Yasuko Onuki

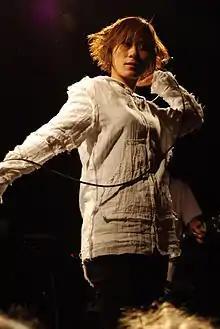
Onuki performing in 2008

Yasuko Onuki (often known simply as Yako, Yasuko or Yasuko O.) is the singer from Japanese band Melt-Banana, which she founded in 1991. She has a frantic chirping and yelping vocal style which is an important part of Melt-Banana's unique sound. She writes all of Melt-Banana's lyrics, which she sings in English, stating that: